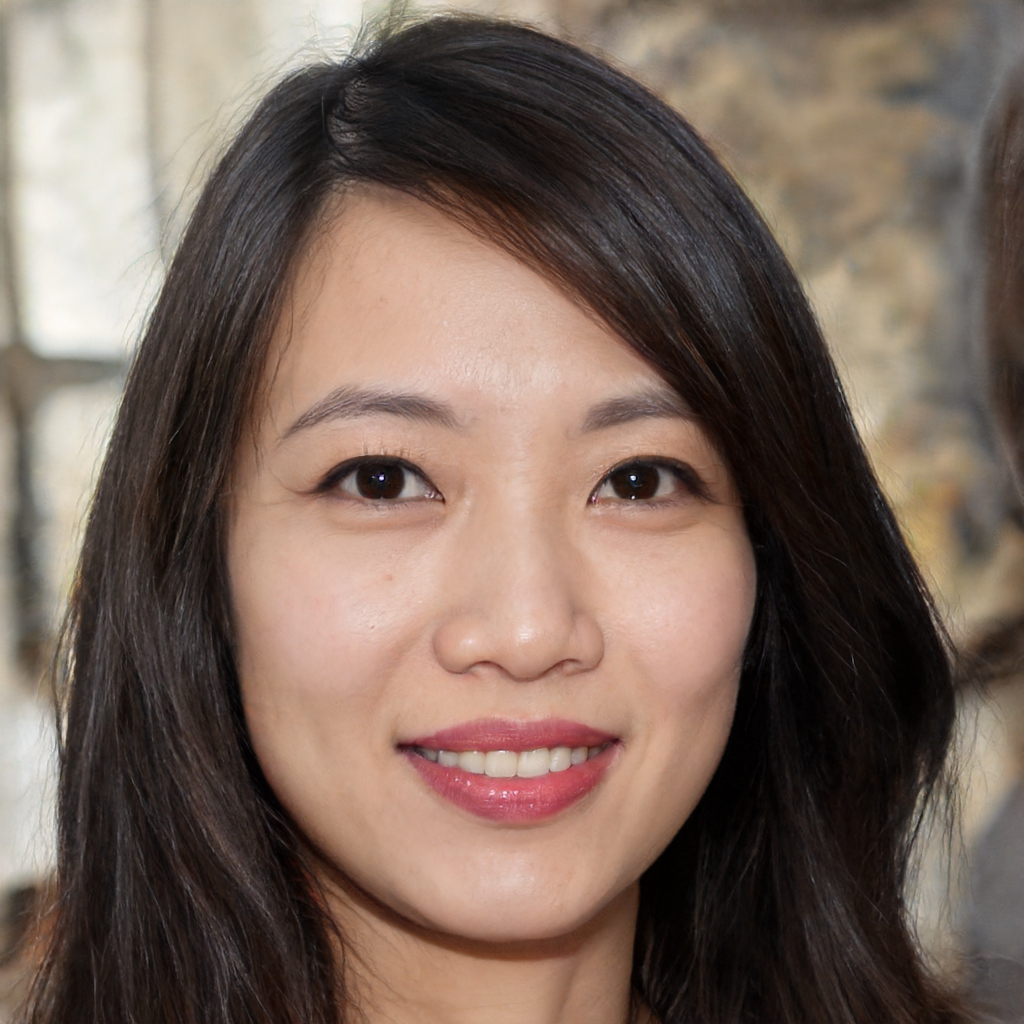
Label: Colored